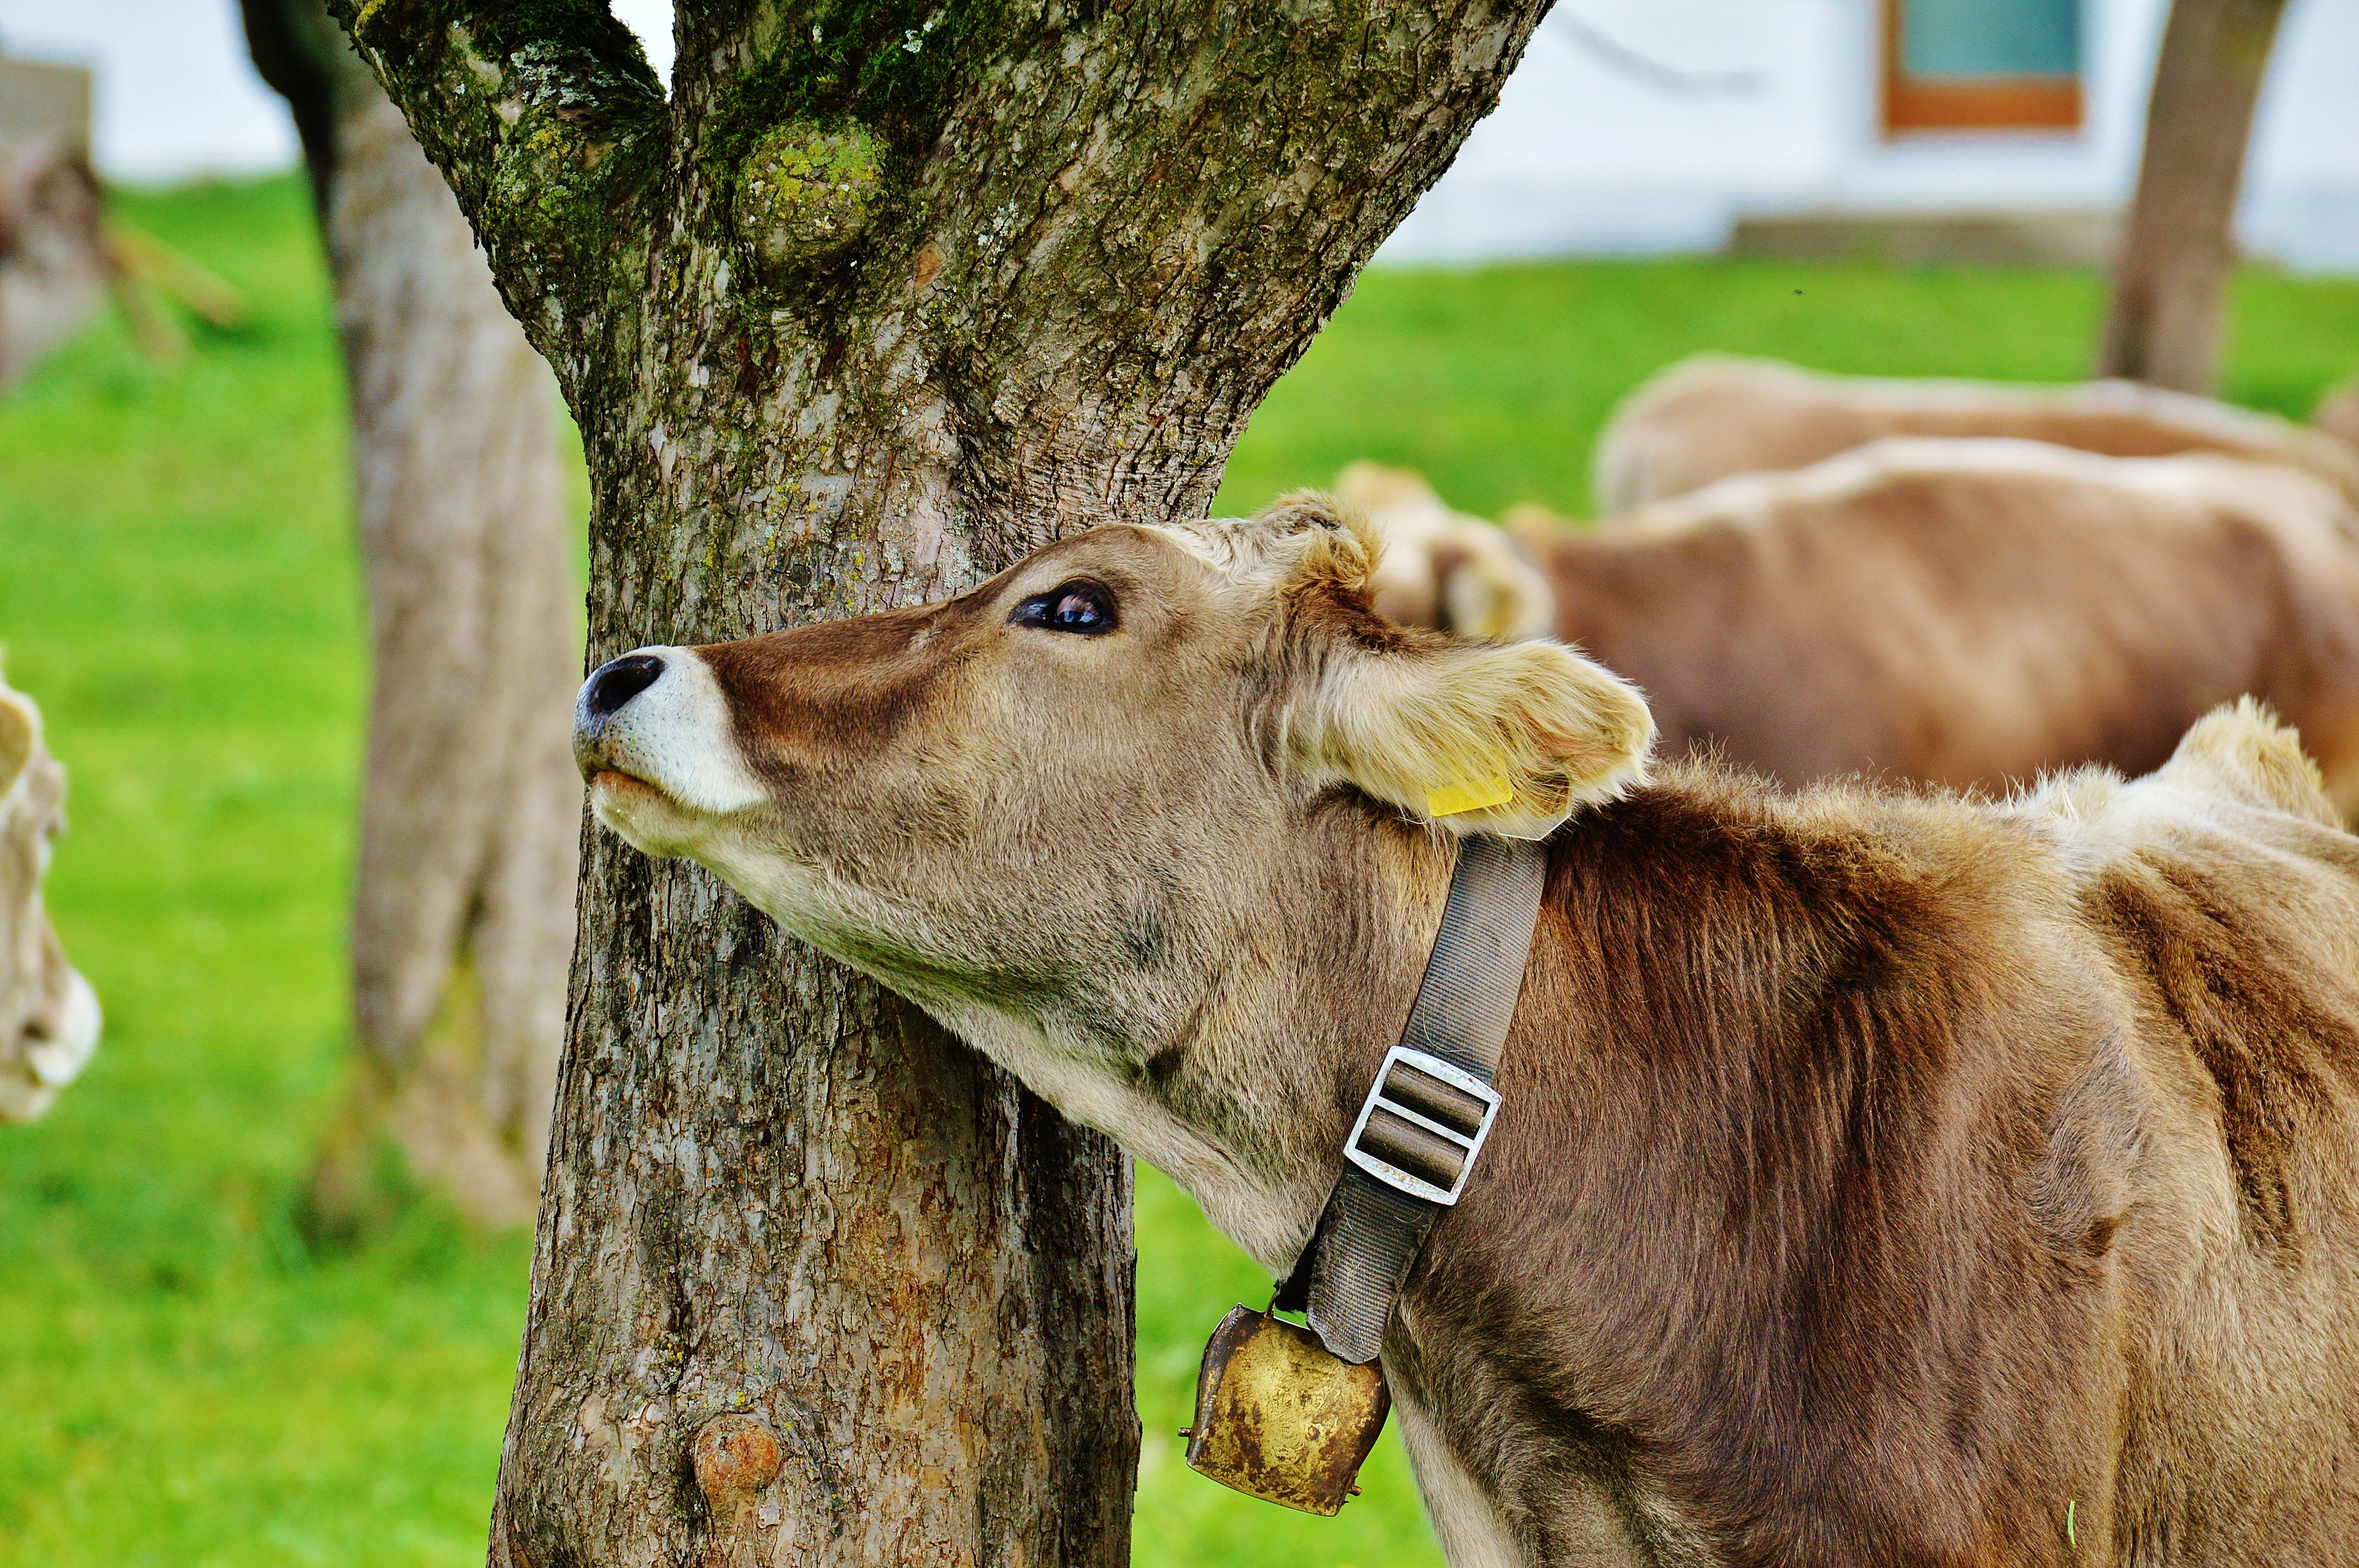
nature, grass, farm, meadow, animal, cute, wildlife, zoo, horn, cow, cattle, pasture, livestock, mammal, agriculture, beef, fauna, cows, ruminant, safari, rural area, allg u, dairy cattle, cattle like mammal